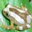
Label: frog